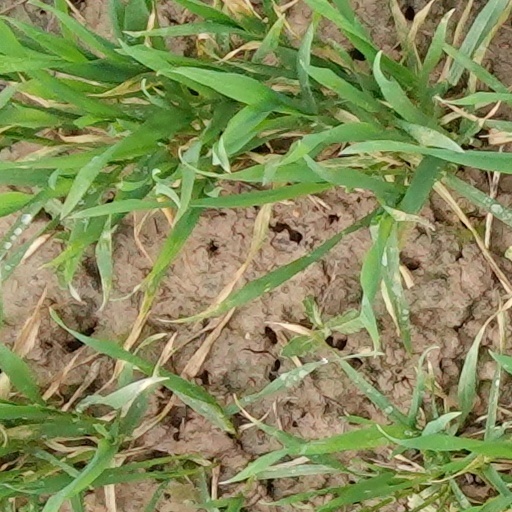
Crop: wheat